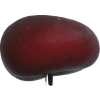
Label: nectarine_flat